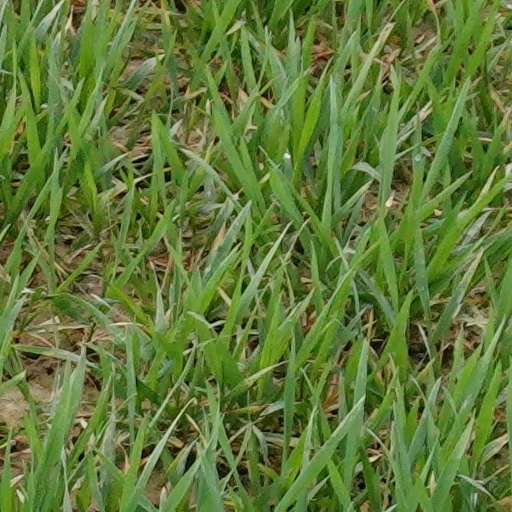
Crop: wheat